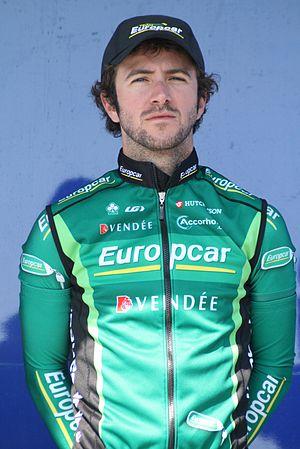
Présentation des coureurs au départ de la première étape Giovanni Bernaudeau
Giovanni Bernaudeau, né le 25 août 1983 à Fontenay-le-Comte, est un coureur cycliste français. Il est le fils de Jean-René Bernaudeau.